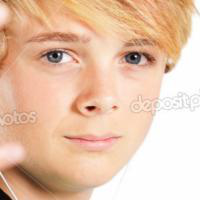
Age group: age 11-20